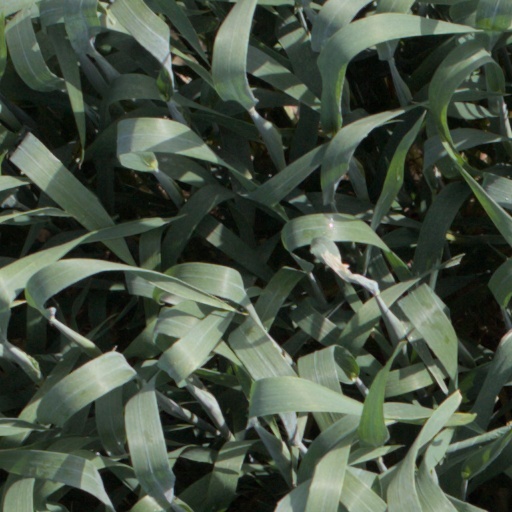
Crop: wheat